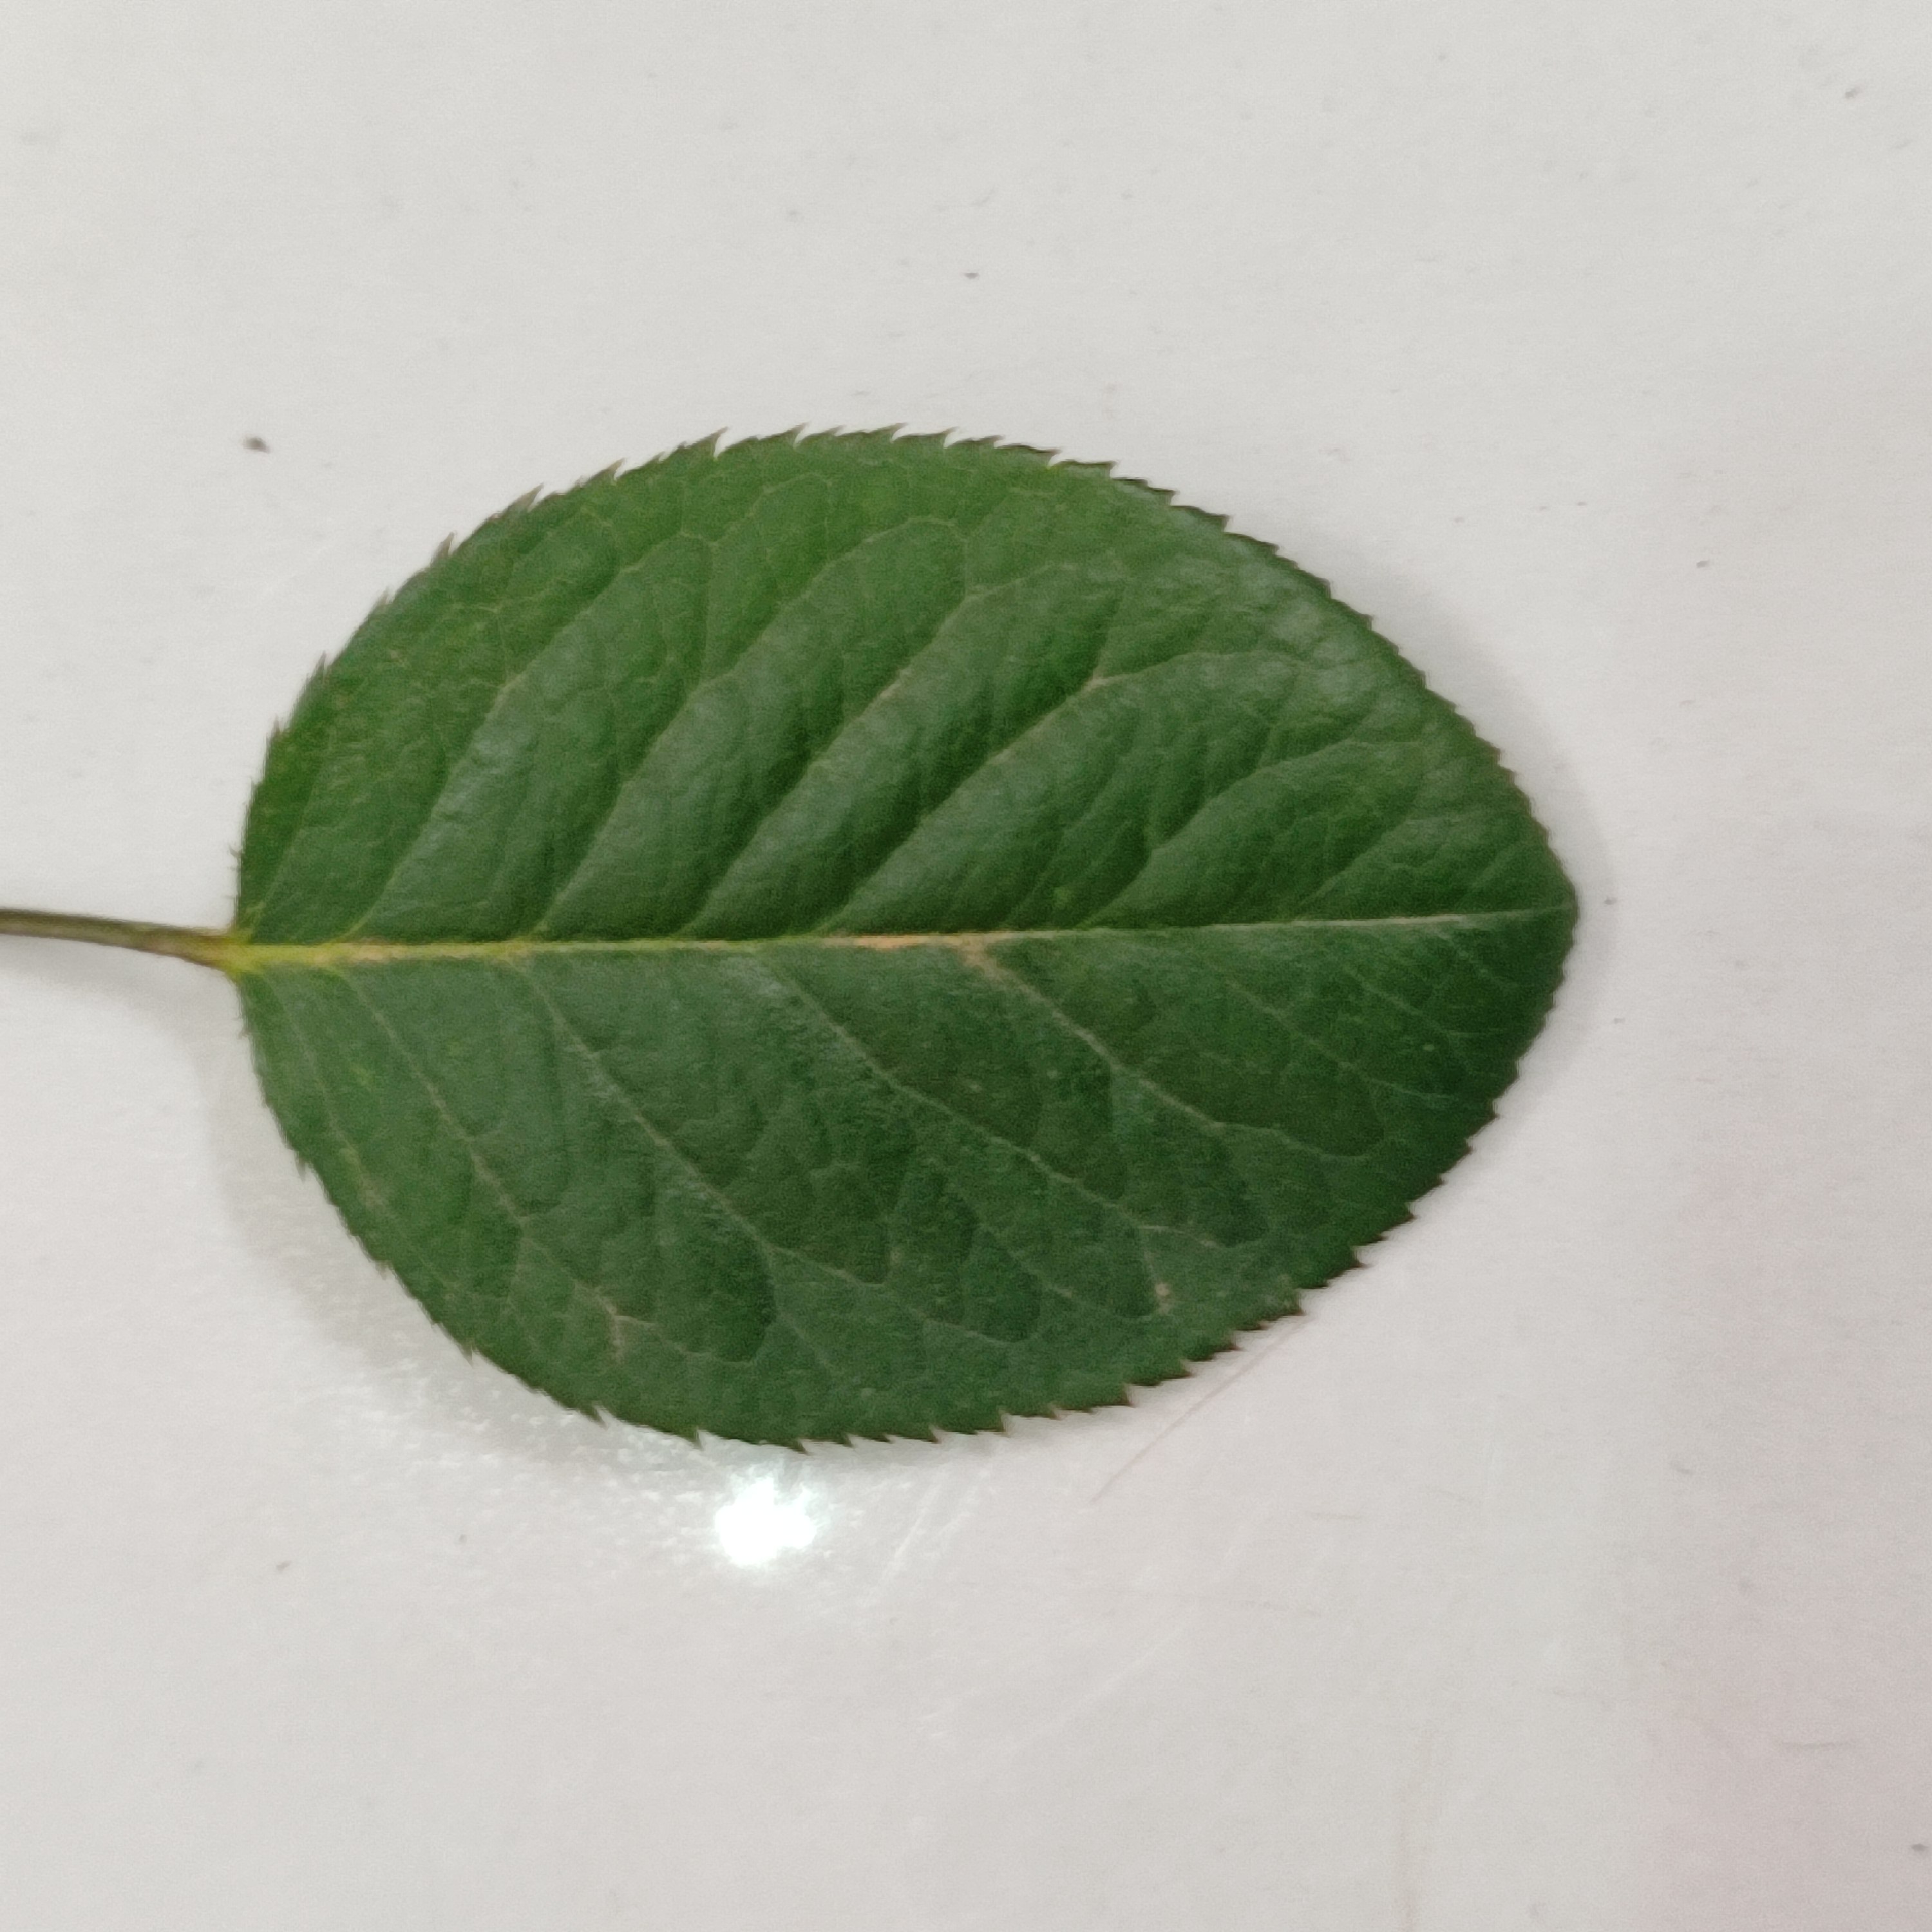
Label: Healthy Leaf